Bantz J. Craddock

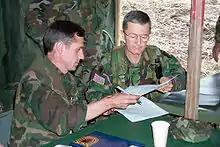
Craddock speaking with a Kosovar soldier in June 1999

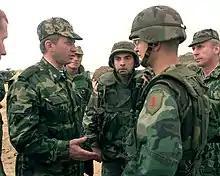
First meeting between Craddock and Major General Valery Yevtukhovich (left) commander of Russian Forces in Kosovo at Camp Bondsteel, Kosovo, on 7 July 1999

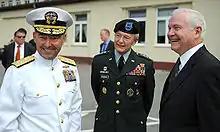
Craddock with U.S. Defense Secretary Robert Gates in June 2009

Craddock was commissioned as an Armor officer in the United States Army upon graduation from West Virginia University. His initial tour of duty was with the 3rd Armored Division in Germany, followed by an assignment at Fort Knox, Kentucky, as an armor test officer for the United States Army Armor and Engineer Board. After completion of the Armor Officer Advanced Course, he was again assigned to the 3rd Armored Division, commanding a tank company in the 1st Battalion, 32nd Armor Regiment.